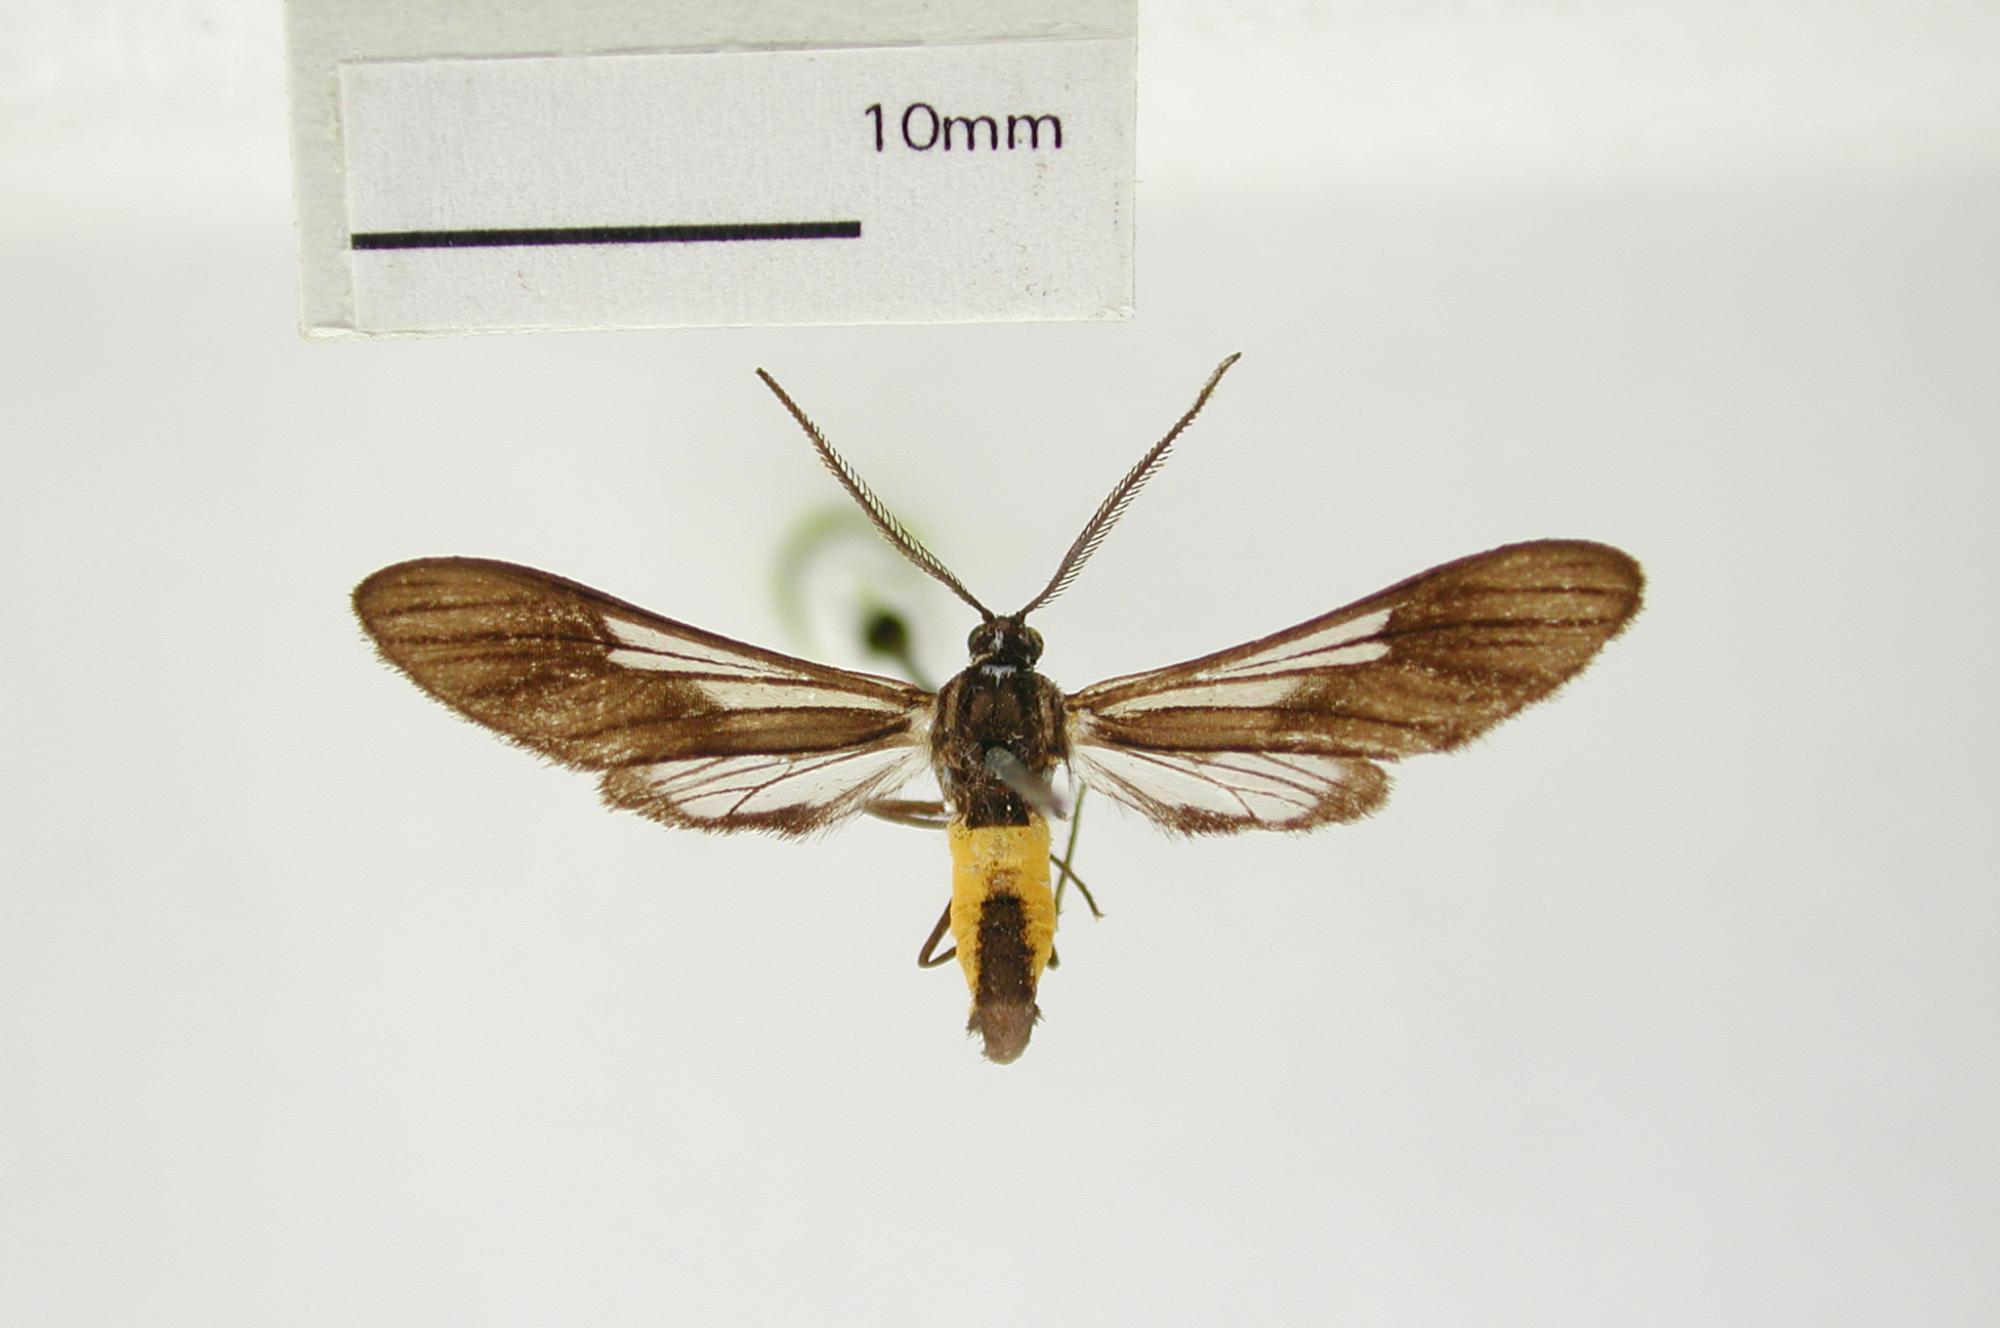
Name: Saurita bicolor
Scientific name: Saurita bicolor Dognin, 1902
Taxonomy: Animalia, Arthropoda, Insecta, Lepidoptera, Arctiidae
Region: P. Girard
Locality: [Not Stated], Tucumán, Argentina
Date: [Not Stated]